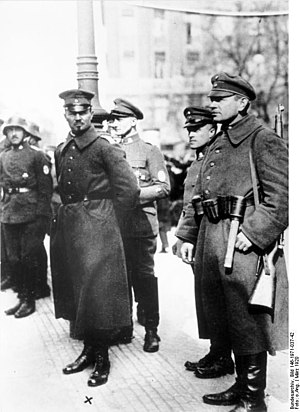
Marinebrigade Ehrhardt / Frikorpsets etablering og struktur
Hermann Ehrhardt (nr. to fra venstre, ved krydset) overværer Marinebrigaden køre forbi under Kappkuppet i 1920.
Marinebrigade Ehrhardt var et tysk frikorps i tiden umiddelbart efter afslutningen af 1. verdenskrig. Brigaden blev grundlagt i Wilhelmshaven den 17. februar 1919 som 2 Marine-Brigade af korvettekaptajn Hermann Ehrhardt med deltagelse af tidligere officerer og menige i Den Kejserlige Marine.